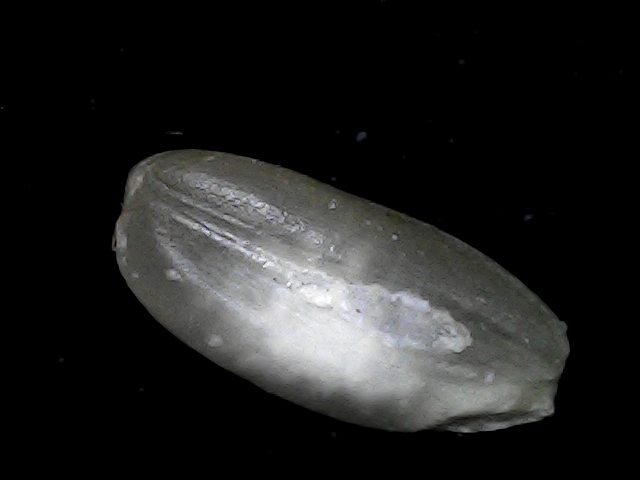
Rice variety: BD52